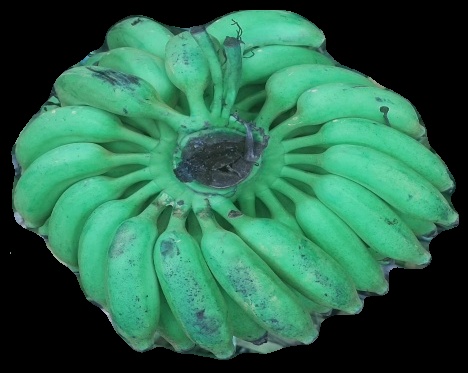
Variety: elakki-bale
Grade: grade1